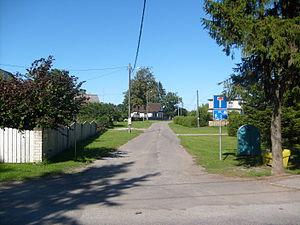
La commune de Saue est une commune rurale estonienne située dans le comté de Harju non loin de Tallinn dont elle constitue une banlieue verte. Sa population compte 10212 habitants. Elle s'étend sur une superficie de 197 km².
Saue est une ville du nord de l'Estonie, dont la population était de 5 988 habitants. Elle se trouve dans la région d'Harju et la banlieue verte de Tallinn.